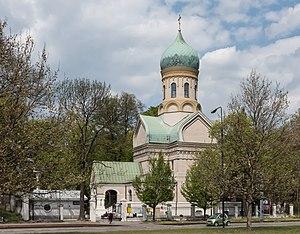
Le cimetière orthodoxe de Varsovie est l'une des nécropoles les plus anciennes de Varsovie, dans le quartier de Wola. Il fut aménagé sur 18 hectares au milieu du XIXᵉ siècle pour les Russes qui vivaient alors à Varsovie. On y trouve la tombe du président du conseil municipal de Varsovie entre 1875 et 1892 Sokrates Starynkiewicz.
Wola est un arrondissement de Varsovie. Il contient une partie du quartier d'affaires de la ville.